Tan Pin Pin

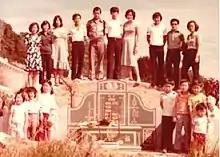
Still from "Moving House"

"Moving House" gives an insight into what it is like for one of the 55,000 families in Singapore forced to relocate the remains of their relatives from a cemetery to a columbarium. The film was one of six documentary ideas commissioned by Discovery Networks Asia and is the first documentary it funded that was entirely conceptualised, initiated and directed by a Singaporean